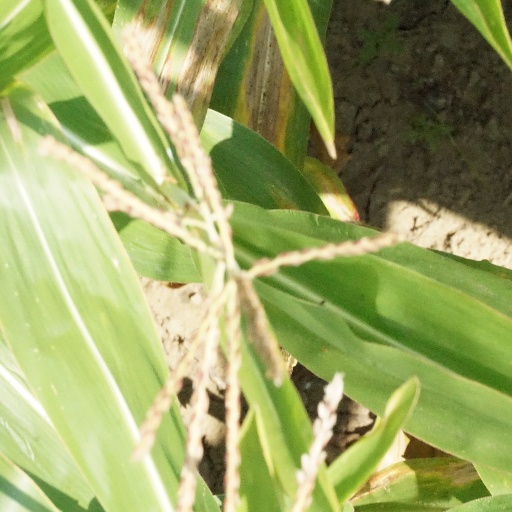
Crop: maize; corn